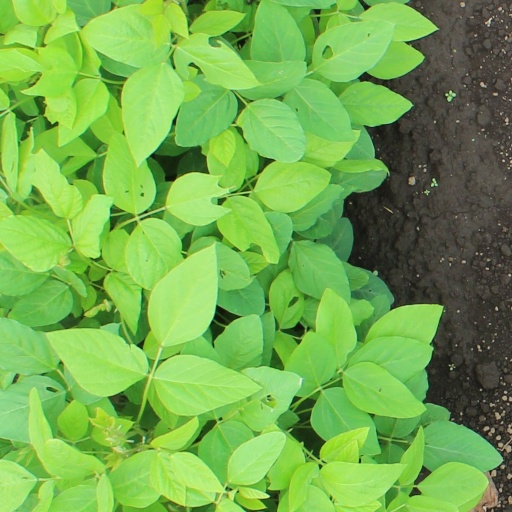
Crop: soybean